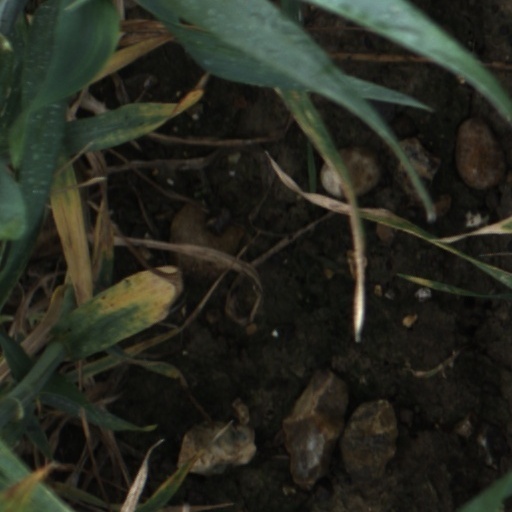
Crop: wheat